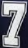
Number: 7